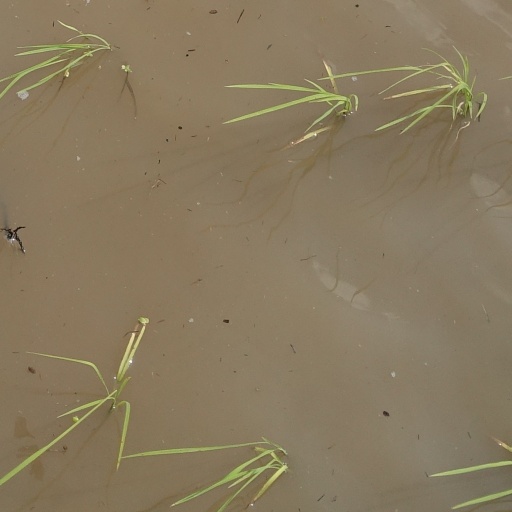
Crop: rice